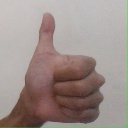
अक्षर: थ